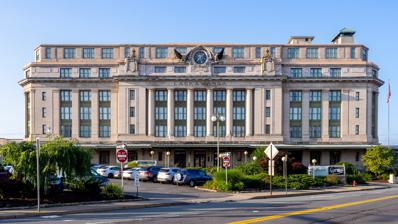
Building: Radisson Lackawanna Station Hotel
Country: United States of America
Year built: 1908
Scranton The front of the ex DL&W Station, now a hotel on August 4, 2019 General information Line(s) Delaware, Lackawanna and Western Railroad Platforms 1 side platform , 1 island platform Tracks 4 History Opened 1908 Closed January 6, 1970 Rebuilt 1923 Former services Preceding station Delaware, Lackawanna and Western Railroad Following station Binghamton toward Buffalo Main Line Tobyhanna toward Hoboken Clarks Summit toward Buffalo Moscow toward Hoboken Old Forge toward Northumberland Northumberland – Scranton Terminus Radisson Lackawanna Station Hotel Former names Delaware, Lackawanna and Western Railroad Station General information Type Hotel Architectural style Neoclassical Location 700 Lackawanna Avenue Scranton , Pennsylvania United States Coordinates 41°24′20″N 75°39′41″W / 41.40556°N 75.66139°W / 41.40556; -75.66139 Completed 1908 ( 1908 ) Renovated 1982–1983 Cost $600,000 Affiliation Radisson Technical details Floor count 6 Design and construction Architect(s) Kenneth MacKenzie Murchison Website www .radisson .com /scrantonpa U.S. National Register of Historic Places Official name Delaware, Lackawanna and Western Railroad Station Designated December 6, 1977 Reference no. 77001170 The Radisson Lackawanna Station Hotel , which was built as the Delaware, Lackawanna and Western Railroad Station , is a French Renaissance -style building in Scranton , Pennsylvania . History and architectural features This historic structure was built as a train station and office building in 1908. It closed in 1970, was listed on the U.S. National Register of Historic Places on December 6, 1977; and was then renovated and reopened as a hotel in 1983. The building retains its original clocks, doors, fountains, stairs, ceilings, walls, and overall appearance. Station The station at its 1908 opening In the early 1900s, Delaware, Lackawanna and Western Railroad president William Truesdale approved a plan to replace the railroad's Scranton station, an old brick structure located on Lackawanna Avenue near Franklin Avenue. The new station, to be built about seven blocks east at 700 Lackawanna Avenue, would be a far grander structure that would also house the railroad's offices, with the exception of the executive offices in New York City. The railroad commissioned New York architect Kenneth MacKenzie Murchison , who executed the design in a neoclassical style reminiscent of the Ecole des Beaux-Arts in Paris , where he had been trained. Constructed of brick and steel at a cost of around $600,000, it has concrete floors and partitions. The exterior is faced with Indiana limestone and it has an eight-foot bronze clock on the façade. The main entrance leading to the former waiting room is furnished in Formosa, a soft, pinkish-yellow Italian marble. Its Grand Lobby, two-and-a-half stories tall, has an ornamented mosaic tile floor, a barrel-vaulted Tiffany stained-glass ceiling, rare Siena marble walls, and 36 unique Grueby Faience tile murals. The tiles are styled after the work of American artist Clark Greenwood Voorhees , and represent scenes along the DL&W's Phoebe Snow main line from Hoboken, New Jersey, to Buffalo, New York. A tall radio antenna was installed after a while on the roof; the railroad was a pioneer in the use of wireless communications between trains and terminals. The building, which was originally five stories tall, had a sixth added for office space by 1923. The last train, the Erie Lackawanna 's Lake Cities , left the station on January 6, 1970. The building was shuttered and neglected, its windows cracking. The marbled lobby was used to store old timetables and railroad ledgers. The dilapidated exterior can be seen briefly in the movie That Championship Season , which was released shortly before the renovations. Passenger services Into the mid-1960s, the station served several passenger Erie Lackawanna Railroad (successor to the Delaware, Lackawanna and Western) trains: Phoebe Snow (Hoboken-Buffalo) Owl (westbound) / New York Mail (eastbound) (night train, Hoboken-Buffalo) Lake Cities (night train, Hoboken-Chicago) Pocono Express (westbound) / Twilight (eastbound) (Hoboken-Scranton, in 1950s to Buffalo) Additionally, in earlier years, there was the Keystone Express / Pittsburgh Express (night train to Pittsburgh via Kingston, Bloomsburg and Harrisburg) and unnamed trains to Utica and to Oswego via Syracuse. Hotel The Grand Lobby in 2009. During the early 1980s, as Scranton struggled with 13 percent unemployment and a slumping economy, city leaders conceived of a redeveloped station as tourist attraction and rallying point. "Basically, we're looking for people to come to Scranton who would not come to Scranton normally," Mayor James McNulty told the Associated Press in 1982. "We want to give the hotel a dimension as a destination instead of a way station, so this can be some place to go." The building was later purchased by MetroAction, a Scranton Chamber of Commerce corporation that focused on downtown development. Its redevelopment, the "linchpin of Scranton's downtown revitalization program", was ultimately spearheaded by The Erie Lackawanna Restoration Associates, a group of private investors, and funded to the tune of $13 million through a combination of federal, state, and municipal money, plus donations from banks and other local businesses. The building was renovated as a hotel, furnished by Bethlehem Furniture Manufacturing Corp., and renamed The Hilton at Lackawanna Station. The renovation work was designed by Balog, Steines, Hendricks and Manchester Architects, Inc., and won a 1984 Design Honor Award from the Ohio chapter of the American Institute of Architects . The building reopened on New Year's Eve 1983, ushered back to life by some 650 partygoers dancing to the Guy Lombardo Orchestra under the direction of Art Mooney . The station renovation was just half of the railroad-related repurposing meant to enliven downtown Scranton; the other half was Steamtown USA , a museum being built on the site of the old Lackawanna railyard and shops. On February 3, 1984, McNulty stood before the station to welcome the first of Steamtown's exhibits to the city: a 350-ton Canadian Pacific steam locomotive chugging up with a baggage car and five passenger cars. "Welcome to the first day of Scranton's new future," McNulty told a crowd, which cheered. In 1993, the hotel was purchased for $4 million by DanMar Hotel Inc. , which shifted its hotel-chain affiliation two years later from Hilton to Radisson . DanMar began trying to sell the building in December 2004, to the University of Scranton , many of whose visitors stayed at the hotel, but university officials formally declined the offer in May 2005. DanMar ultimately sold the building for $7 million to Akshar Lackawanna Station Hospitality LP, a unit of El Centro, Calif.-based Calvin Investments LLC , which owned about a dozen hotels at the time. The contract was signed in July 2005 and the sale was completed in October. The new owners pledged to spend $1.5 million to $1.7 million on renovations, to wrap-up in summer 2006, but the work actually took place in 2007 through 2009. The hotel was the setting, though not the actual filming location, for " Dwight's Speech " in the American television show The Office . Many of the show's cast members stayed at the hotel during the October 2007 fan convention and again during the show's public wrap party in May 2013. Passenger train service to Scranton may be restored by future phases of the Lackawanna Cut-Off Restoration Project , which could extend New Jersey Transit (NJ Transit) service from New York City and Hoboken via the Lackawanna Cut-Off . The trains would pass the old Lackawanna Station building and pull in at a new Scranton station on Lackawanna Avenue. Gallery The station under construction in 1907. A horse and carriage outside the station in 1908. A 1914 photo shows the rooftop radio antenna. The old station the current building replaced seen on the right, sometime between 1890 and 1901. Trackside of the hotel/former station on June 23, 2011. The former canopy once housed two stub-end tracks and is now used for parking space. Parking in the foreground now occupies space where two through tracks stood along with part of the canopy that has since been demolished. See also Scranton station (Central Railroad of New Jersey) References